Gypsy Sisters

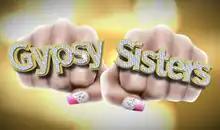

Gypsy Sisters is an American reality television series on TLC. The series debuted on February 10, 2013. It follows the daily life of Romanichal women located in Martinsburg, West Virginia. The series serves as a spin off to its sister show "My Big Fat American Gypsy Wedding". The second season premiered on December 5, 2013. The third season premiered August 21, 2014. The fourth season premiered on May 31, 2015. TLC officially cancelled the series on July 30, 2015 due to low ratings, the passing of Nettie's stepson, Rocky, and the murder of Mellie's dog. In March 2025, Kayla and Annie announced their podcast, “Gossiping Gypsy Sisters”, where they react to the series and provide their commentary, thoughts, and behind the scenes scoop.